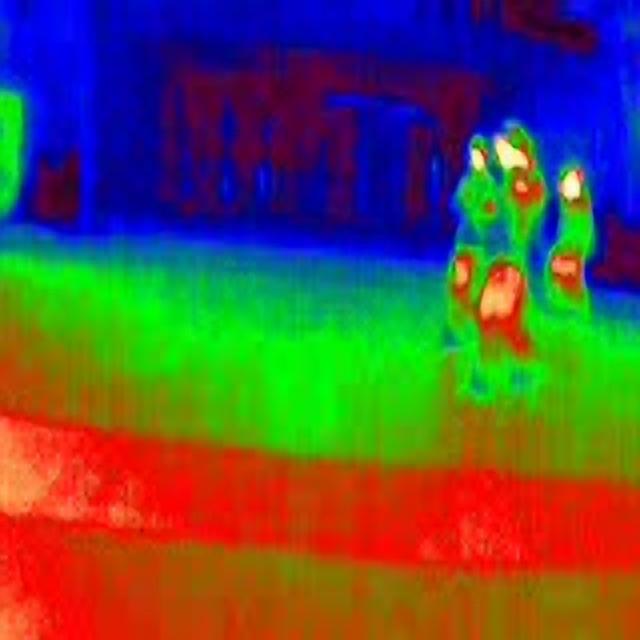
Detected objects:
label: person
label: person
label: person